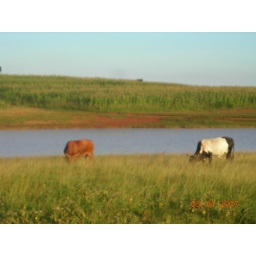
cows grazing near the small pond that my area and bus stop is named after